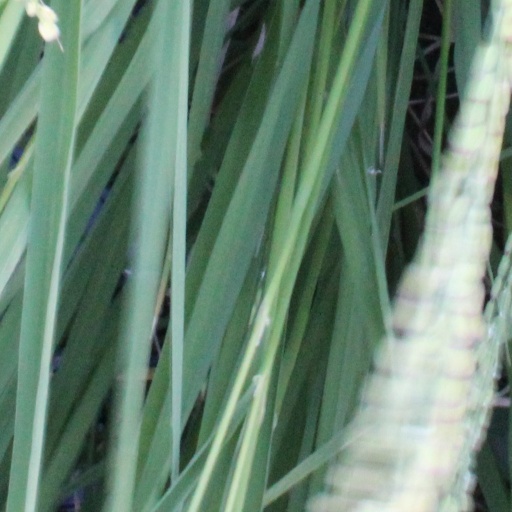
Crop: rice